Gastonia, North Carolina

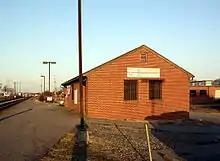
Gastonia Amtrak station

The Schiele Museum of Natural History features a number of permanent exhibits, including the Hall of North Carolina Natural History and the Henry Hall of the American Indian. The museum is also home to the James H. Lynn Planetarium, the only planetarium in the Charlotte area.